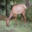
Label: deer